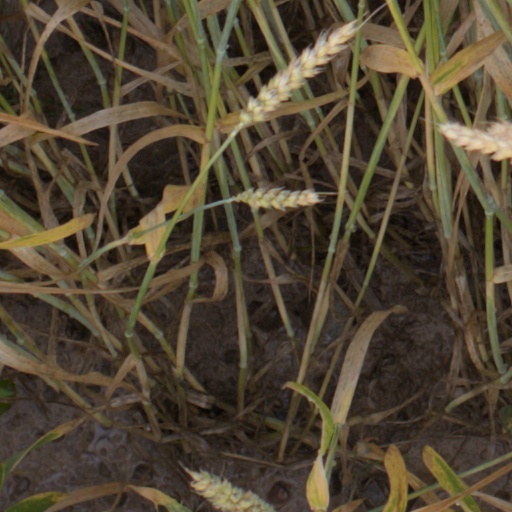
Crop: wheat